Hopper car

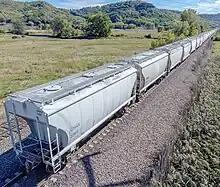
Covered hopper cars carrying frac sand on the BNSF Railway through La Crosse, Wisconsin

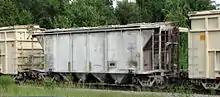
This covered hopper car originally was built in the 1950s for the Atlantic Coast Line Railroad. After the 1967 SCL merger, these cars were fitted with rotary couplers and used in Bone Valley phosphate service.

A hopper car or hopper wagon is a type of railroad freight car that has opening doors or gates on the underside or on the sides to discharge its cargo. They are used to transport loose solid bulk commodities such as coal, ore, grain, and track ballast. Plastic pellets and some finely ground material, similar to flour, are transported in hopper cars that have pneumatic unloading. The bottom gates on the pneumatic hoppers connect to a hose attached to industrial facilities' storage tanks. Air is injected to fluidize the railcar contents for unloading. The hopper car was developed in parallel with the development of automated handling of such commodities, including automated loading and unloading facilities.